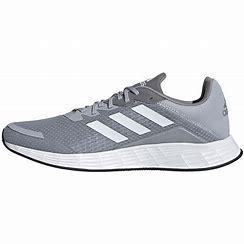
Brand: Adidas
Model: Duramo SL